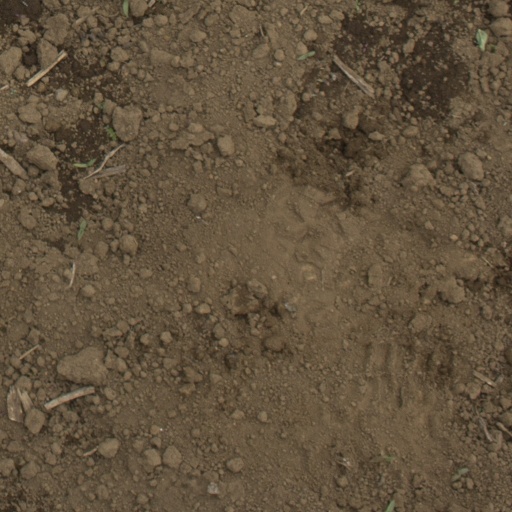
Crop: Jerusalem artichoke